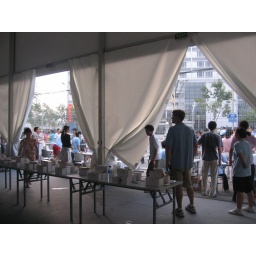
We had tables on the inside with tickets and tables against the fence where the money was taken.